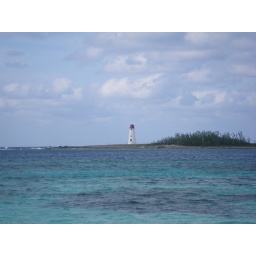
This lighthouse is clearly visible from my favorite beach in Nassau